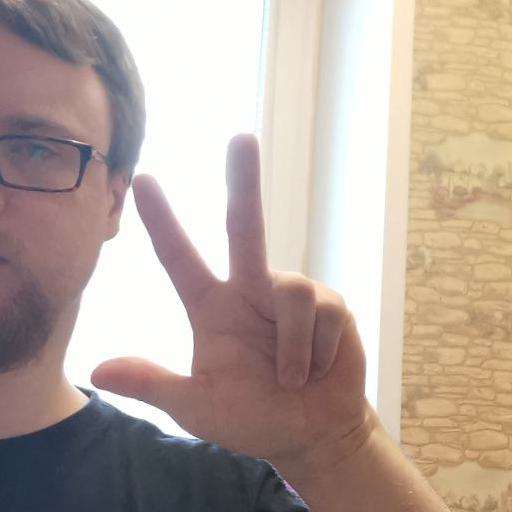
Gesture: three2